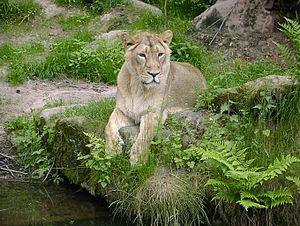
Une lionne d'Asie (Panthera leo perisca).